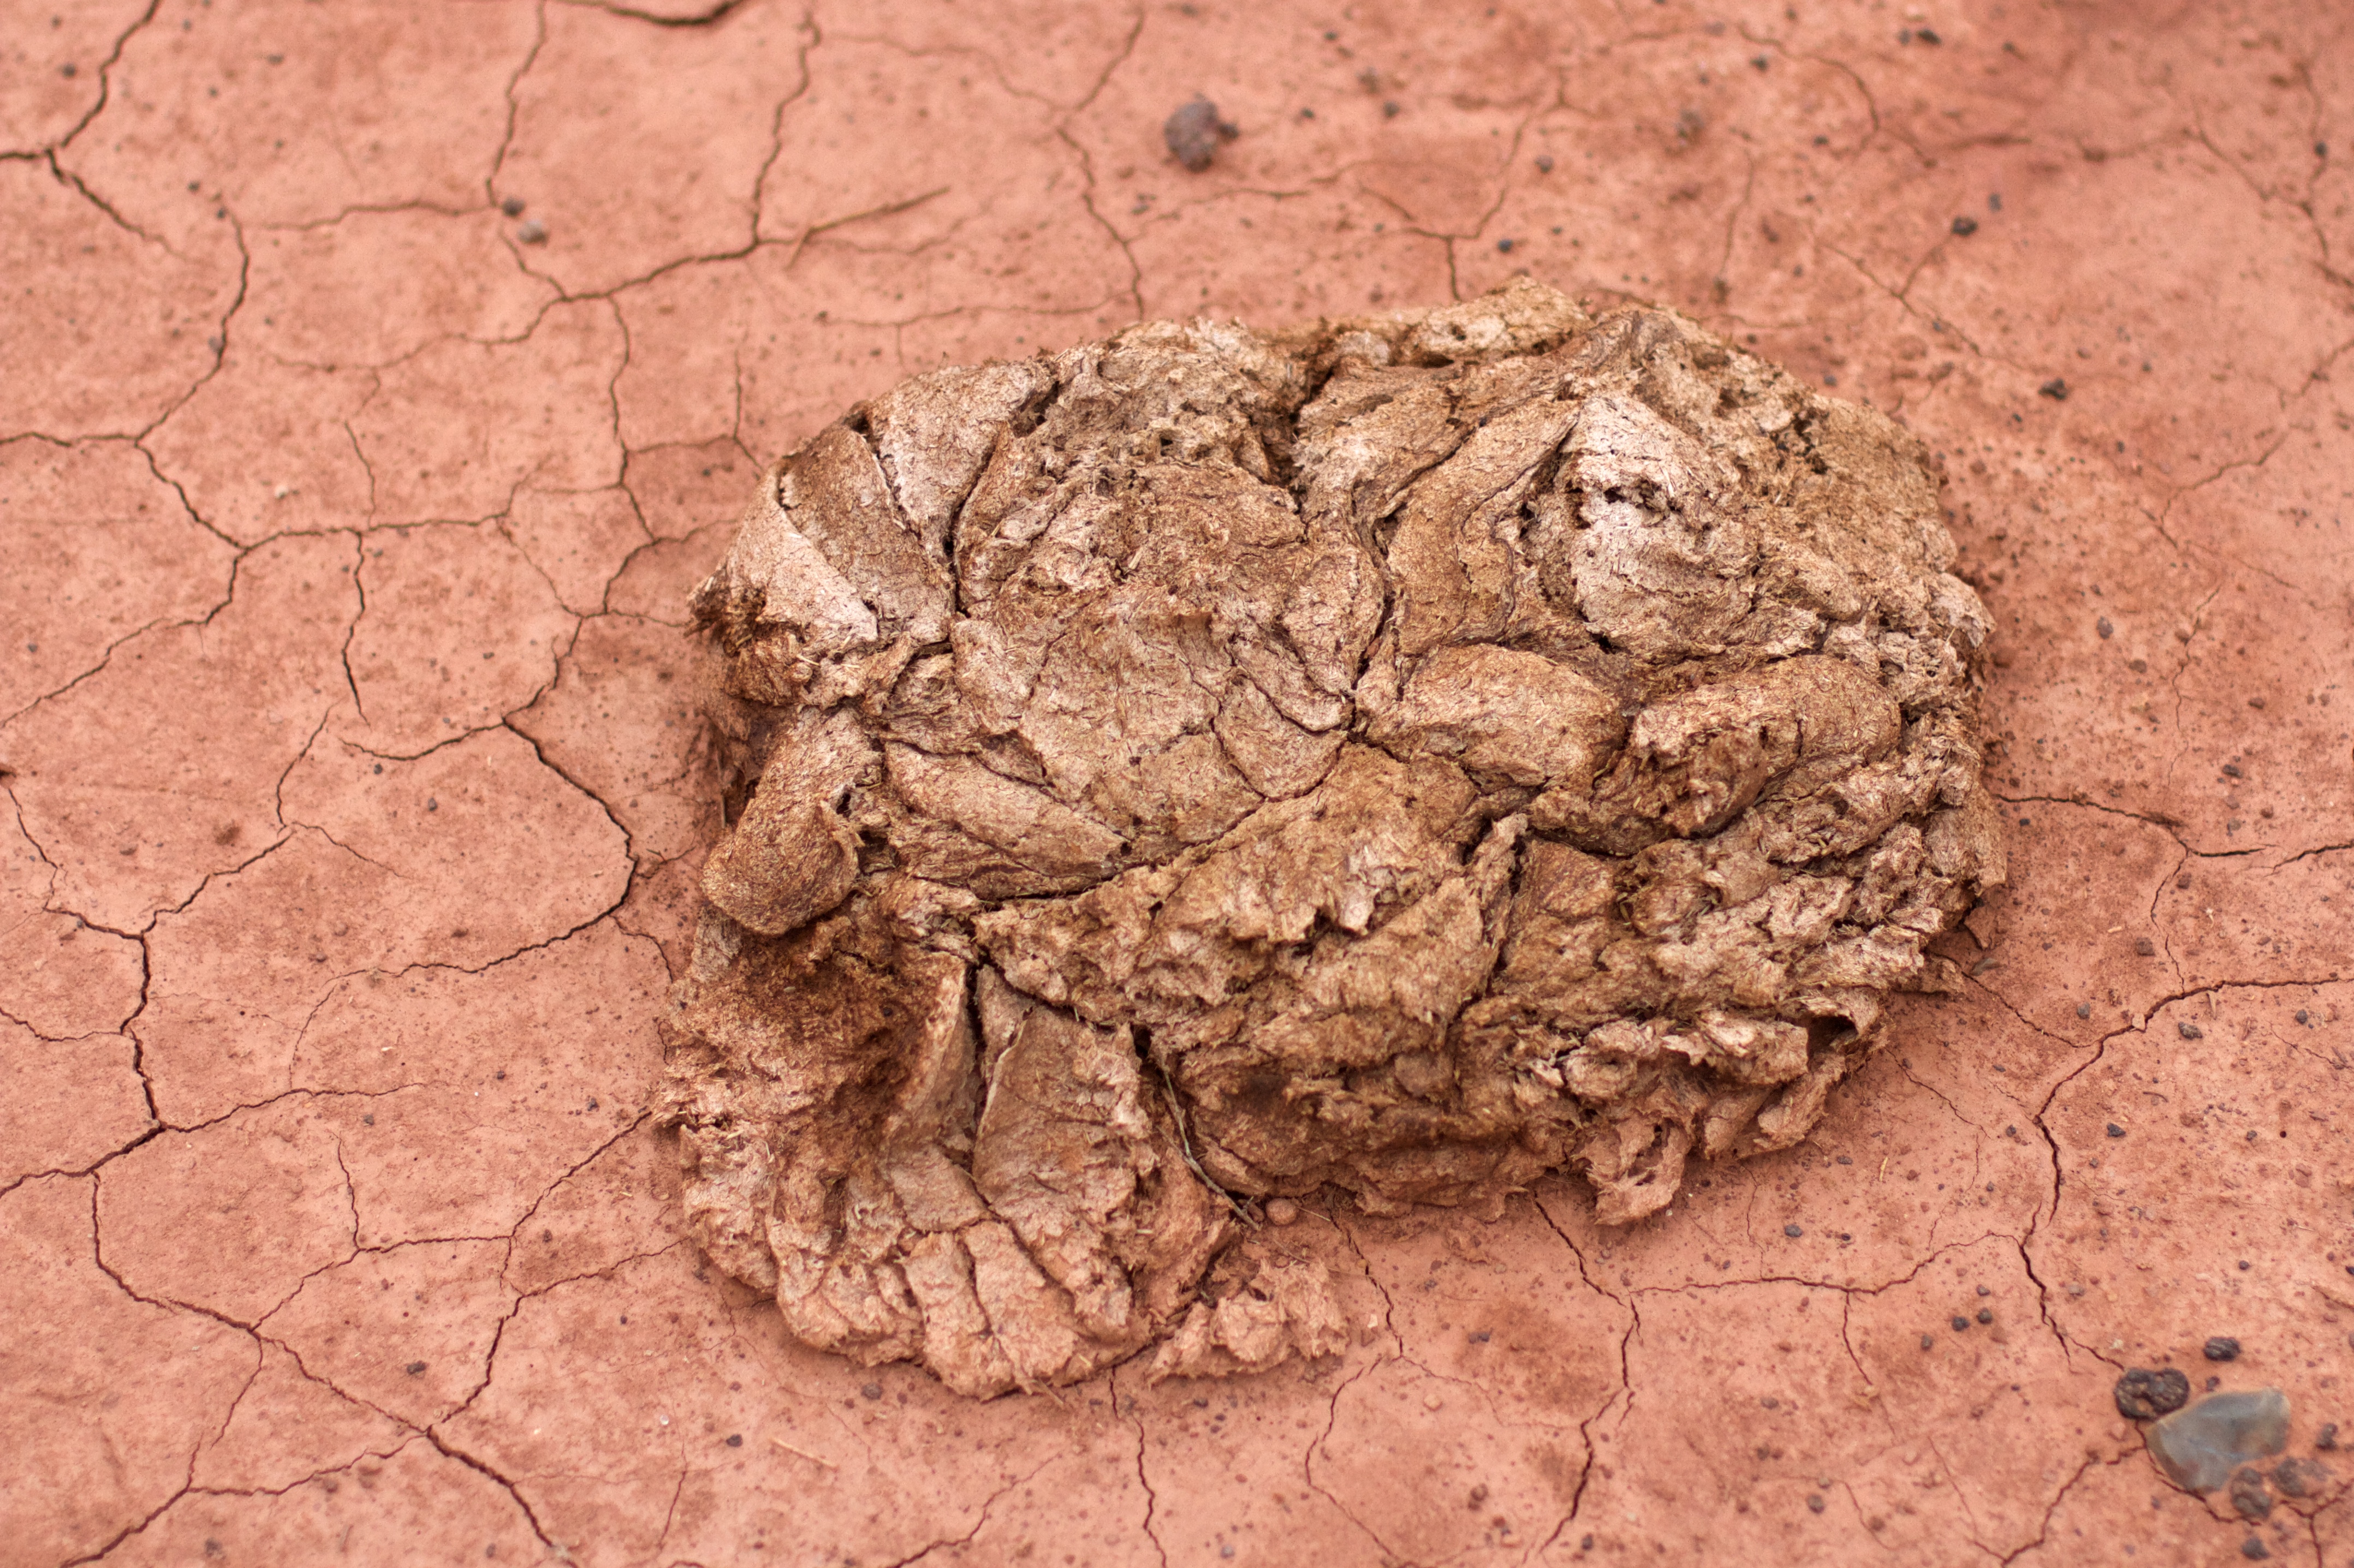
wood, soil, material, human body, geology, organ, poop